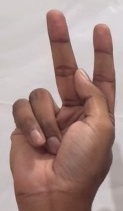
ASL sign: K